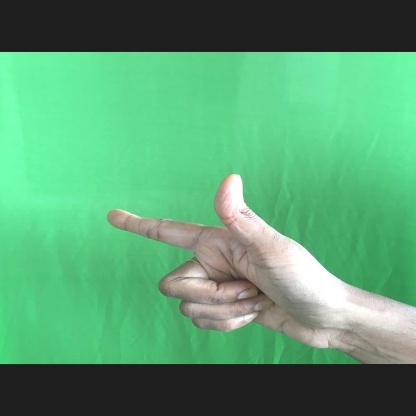
Mudra: Chandrakala